Sri Chinmoy

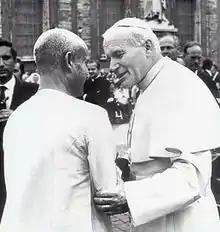
Sri Chinmoy and John Paul II in Vatican, 1980

Spiritual teacher Frederick Lenz became a follower around 1972, but in 1981 he broke with Sri Chinmoy and became a guru on his own. Spiritual author Lex Hixon was a member of the Sri Chinmoy Centre in the 1970s.